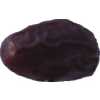
Label: dates